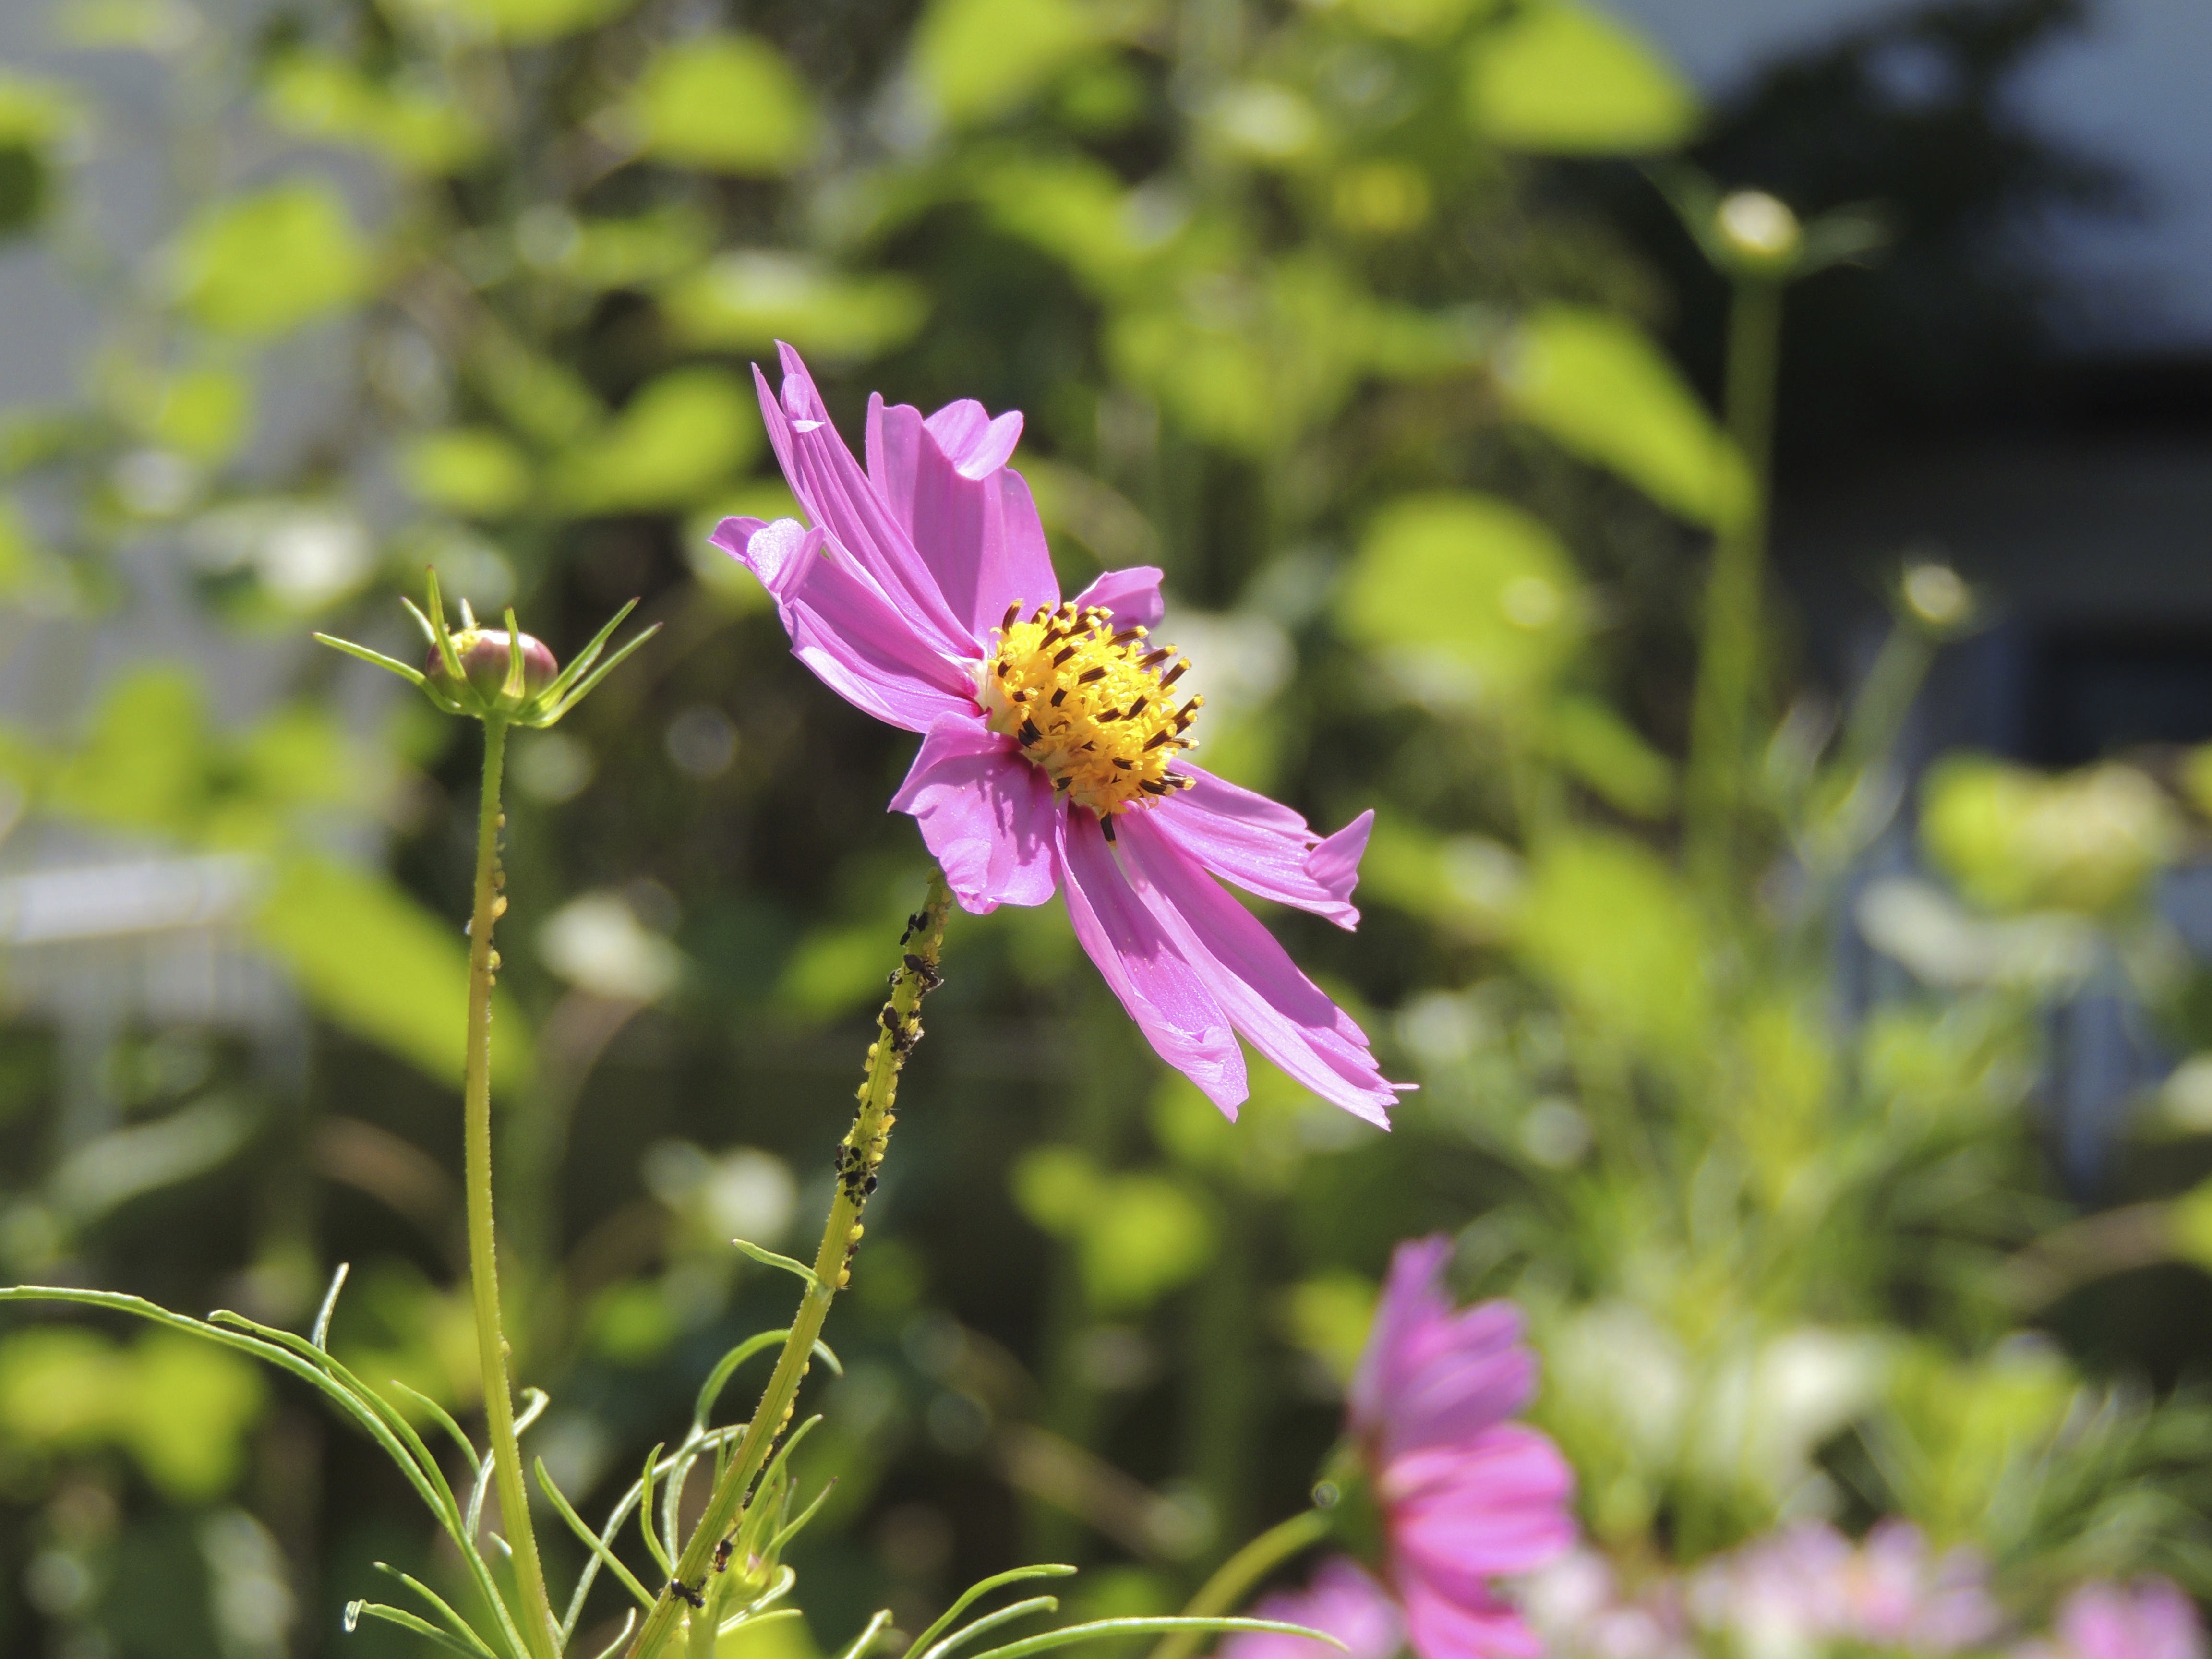
nature, blossom, plant, meadow, flower, purple, petal, bloom, botany, flora, wildflower, flowers, macro photography, flowering plant, daisy family, lice, lice infestation, land plant, garden cosmos